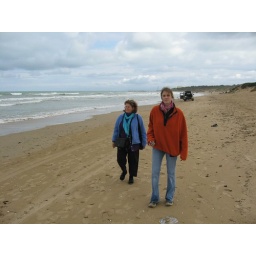
Deirdre and I on the beach near Dad's house